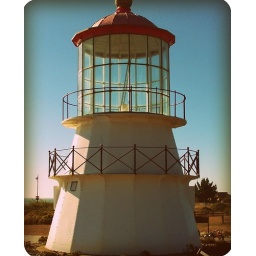
A light house in the lost coast city, N. California.